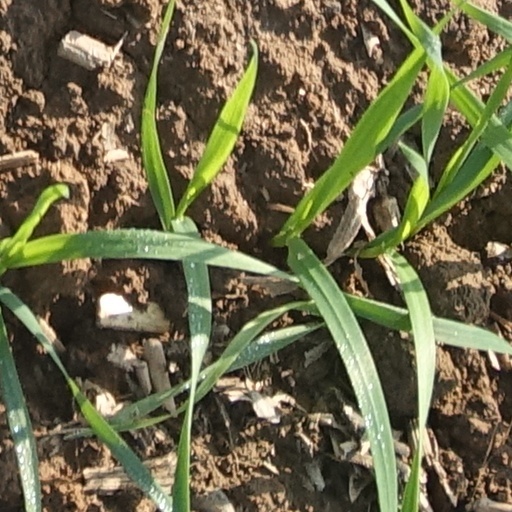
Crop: wheat